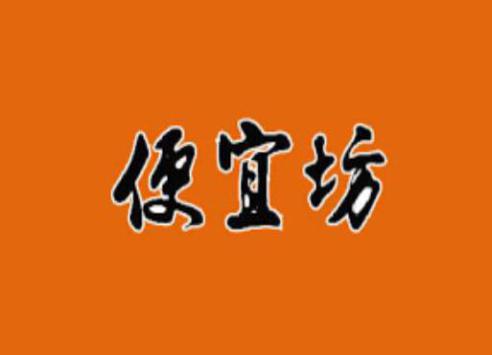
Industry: Food